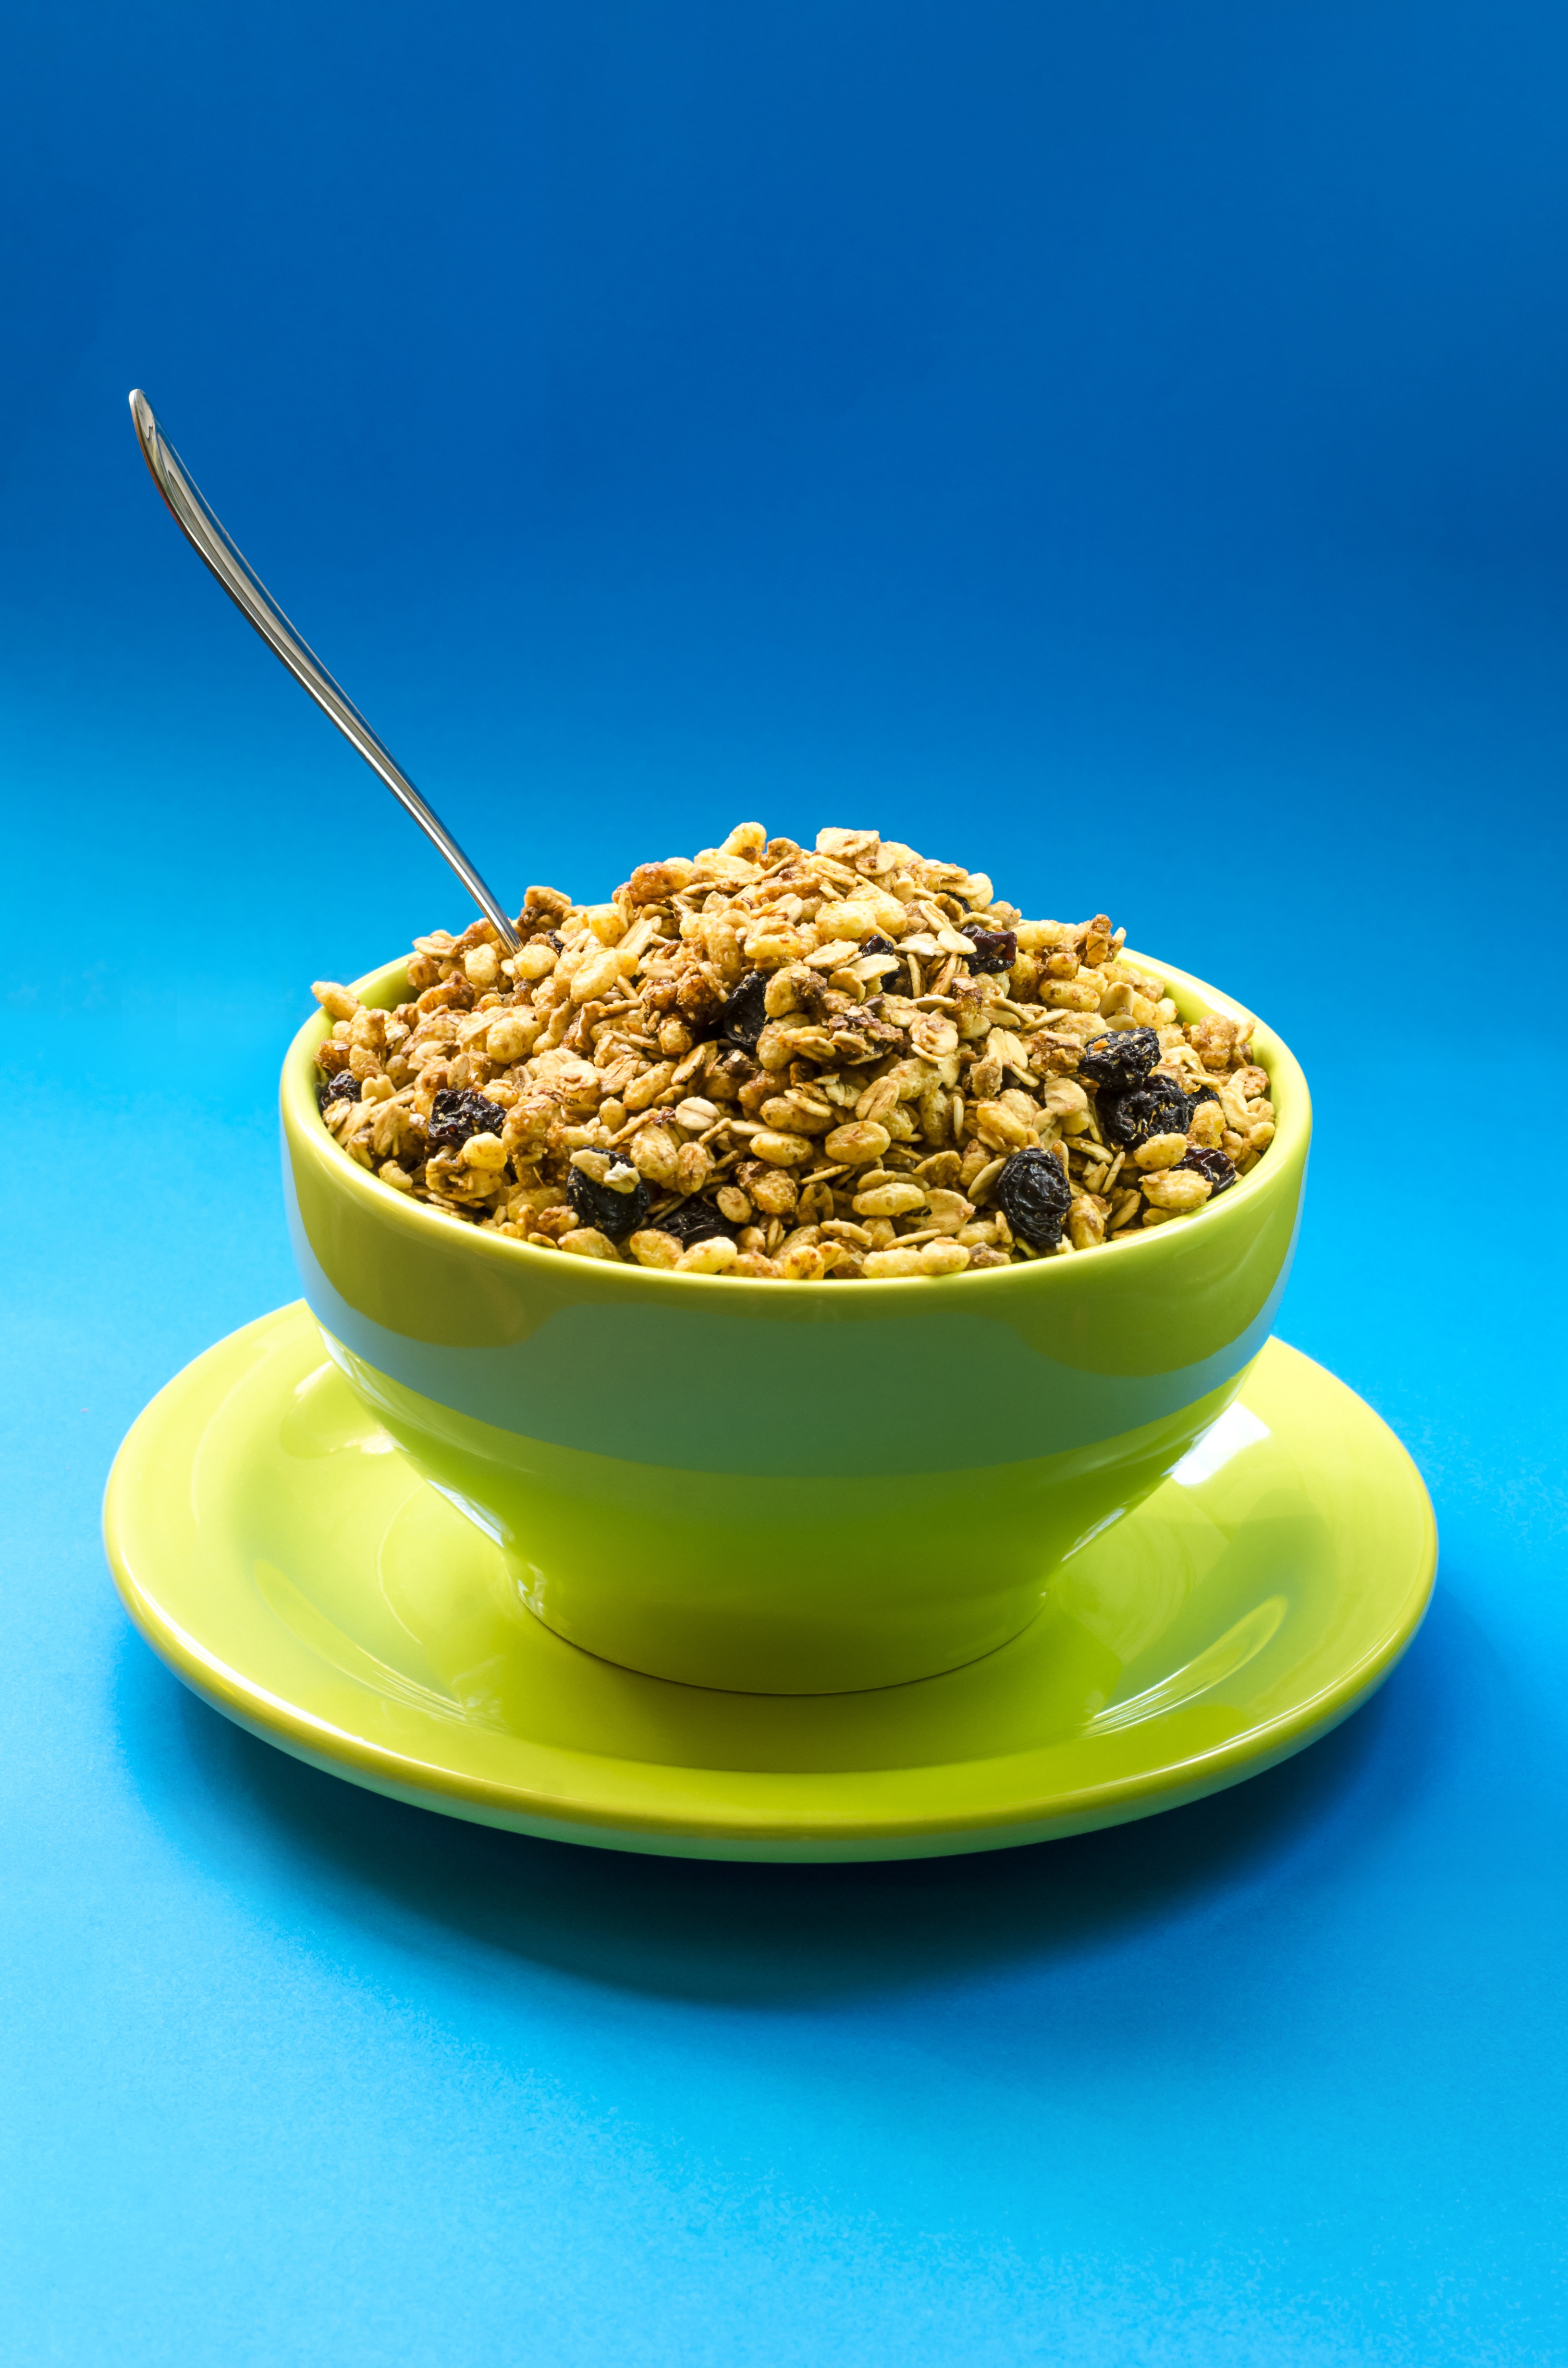
food, dish, breakfast, plant, produce, meal, grass family, vegetarian food, snack food, dessert, fruit, cereal, flavor